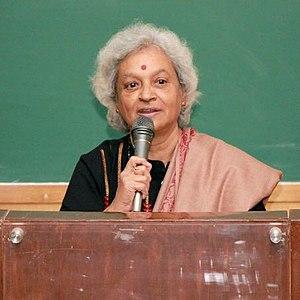
Ambai, nom de plume de C.S. Lakshmi, est une écrivaine originaire du Tamil Nadu, au sud de l’Inde. Écrivaine, traductrice, universitaire spécialisée en Women's studies, son œuvre a été récompensée par de nombreux prix.